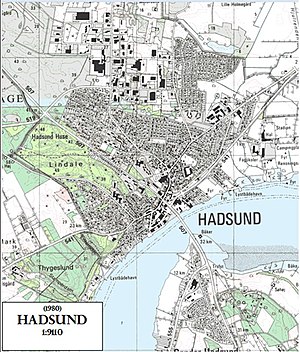
Hadsunds historie / Industribyen (1960-1990)
Hadsund omkring 1980.
Kort over Hadsund i det tidligere Aalborg Amt omkring 1980.
Hadsund har siden 1100-tallet været benyttet som et overfartssted over Mariager Fjord. Her slog vejen fra Hobro langs fjordens nordkyst et slag helt ned til vandkanten ved Sundhusene og færgegården og fortsatte derfra videre nordpå mod Aalborg. Men det var først med ændringerne i landbrugets struktur i årtierne omkring år 1800, at der blev behov for mere end et færgested ved Hadsund.